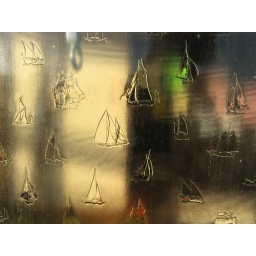
Old glass with ships in it